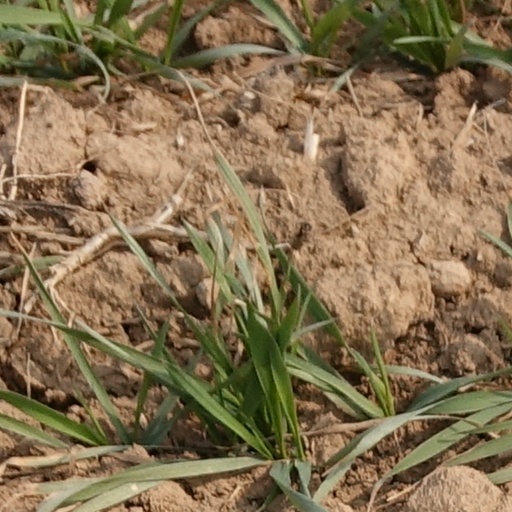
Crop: wheat